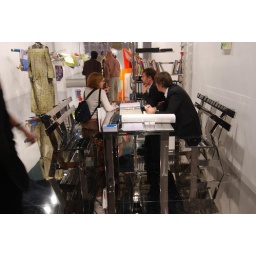
You really can't beat some bus benches and a picnic table done up in solid chromed metal. Yowza!